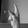
ASL letter: K